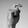
ASL letter: X